De la Pole Hospital

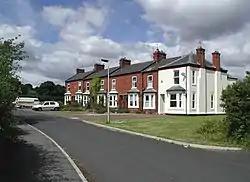
Former staff accommodation at De la Pole Hospital

De la Pole Hospital (also known as De la Pole Psychiatric Hospital) was a mental health facility in Willerby, East Riding of Yorkshire, England.